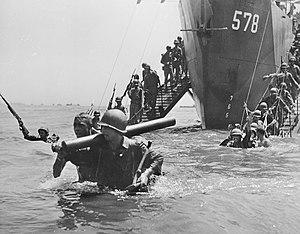
La bataille de Morotai est une bataille de la phase finale de la campagne de Nouvelle-Guinée pendant la guerre du Pacifique qui s'est déroulée du 15 septembre au 4 octobre 1944. Le commandement américain a décidé d'engager la capture de Morotai et de ses 9 pistes de décollage construites par les Japonais, afin d'y établir une base aérienne et logistique pour soutenir les futures opérations allées aux Philippines et à Bornéo, mais aussi de considérablement gêner les opérations aériennes nippones dans la région.